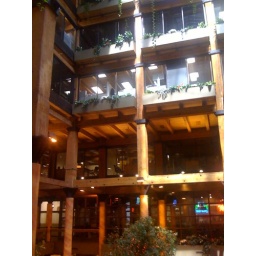
Cool warehouse office building in Minneapolis